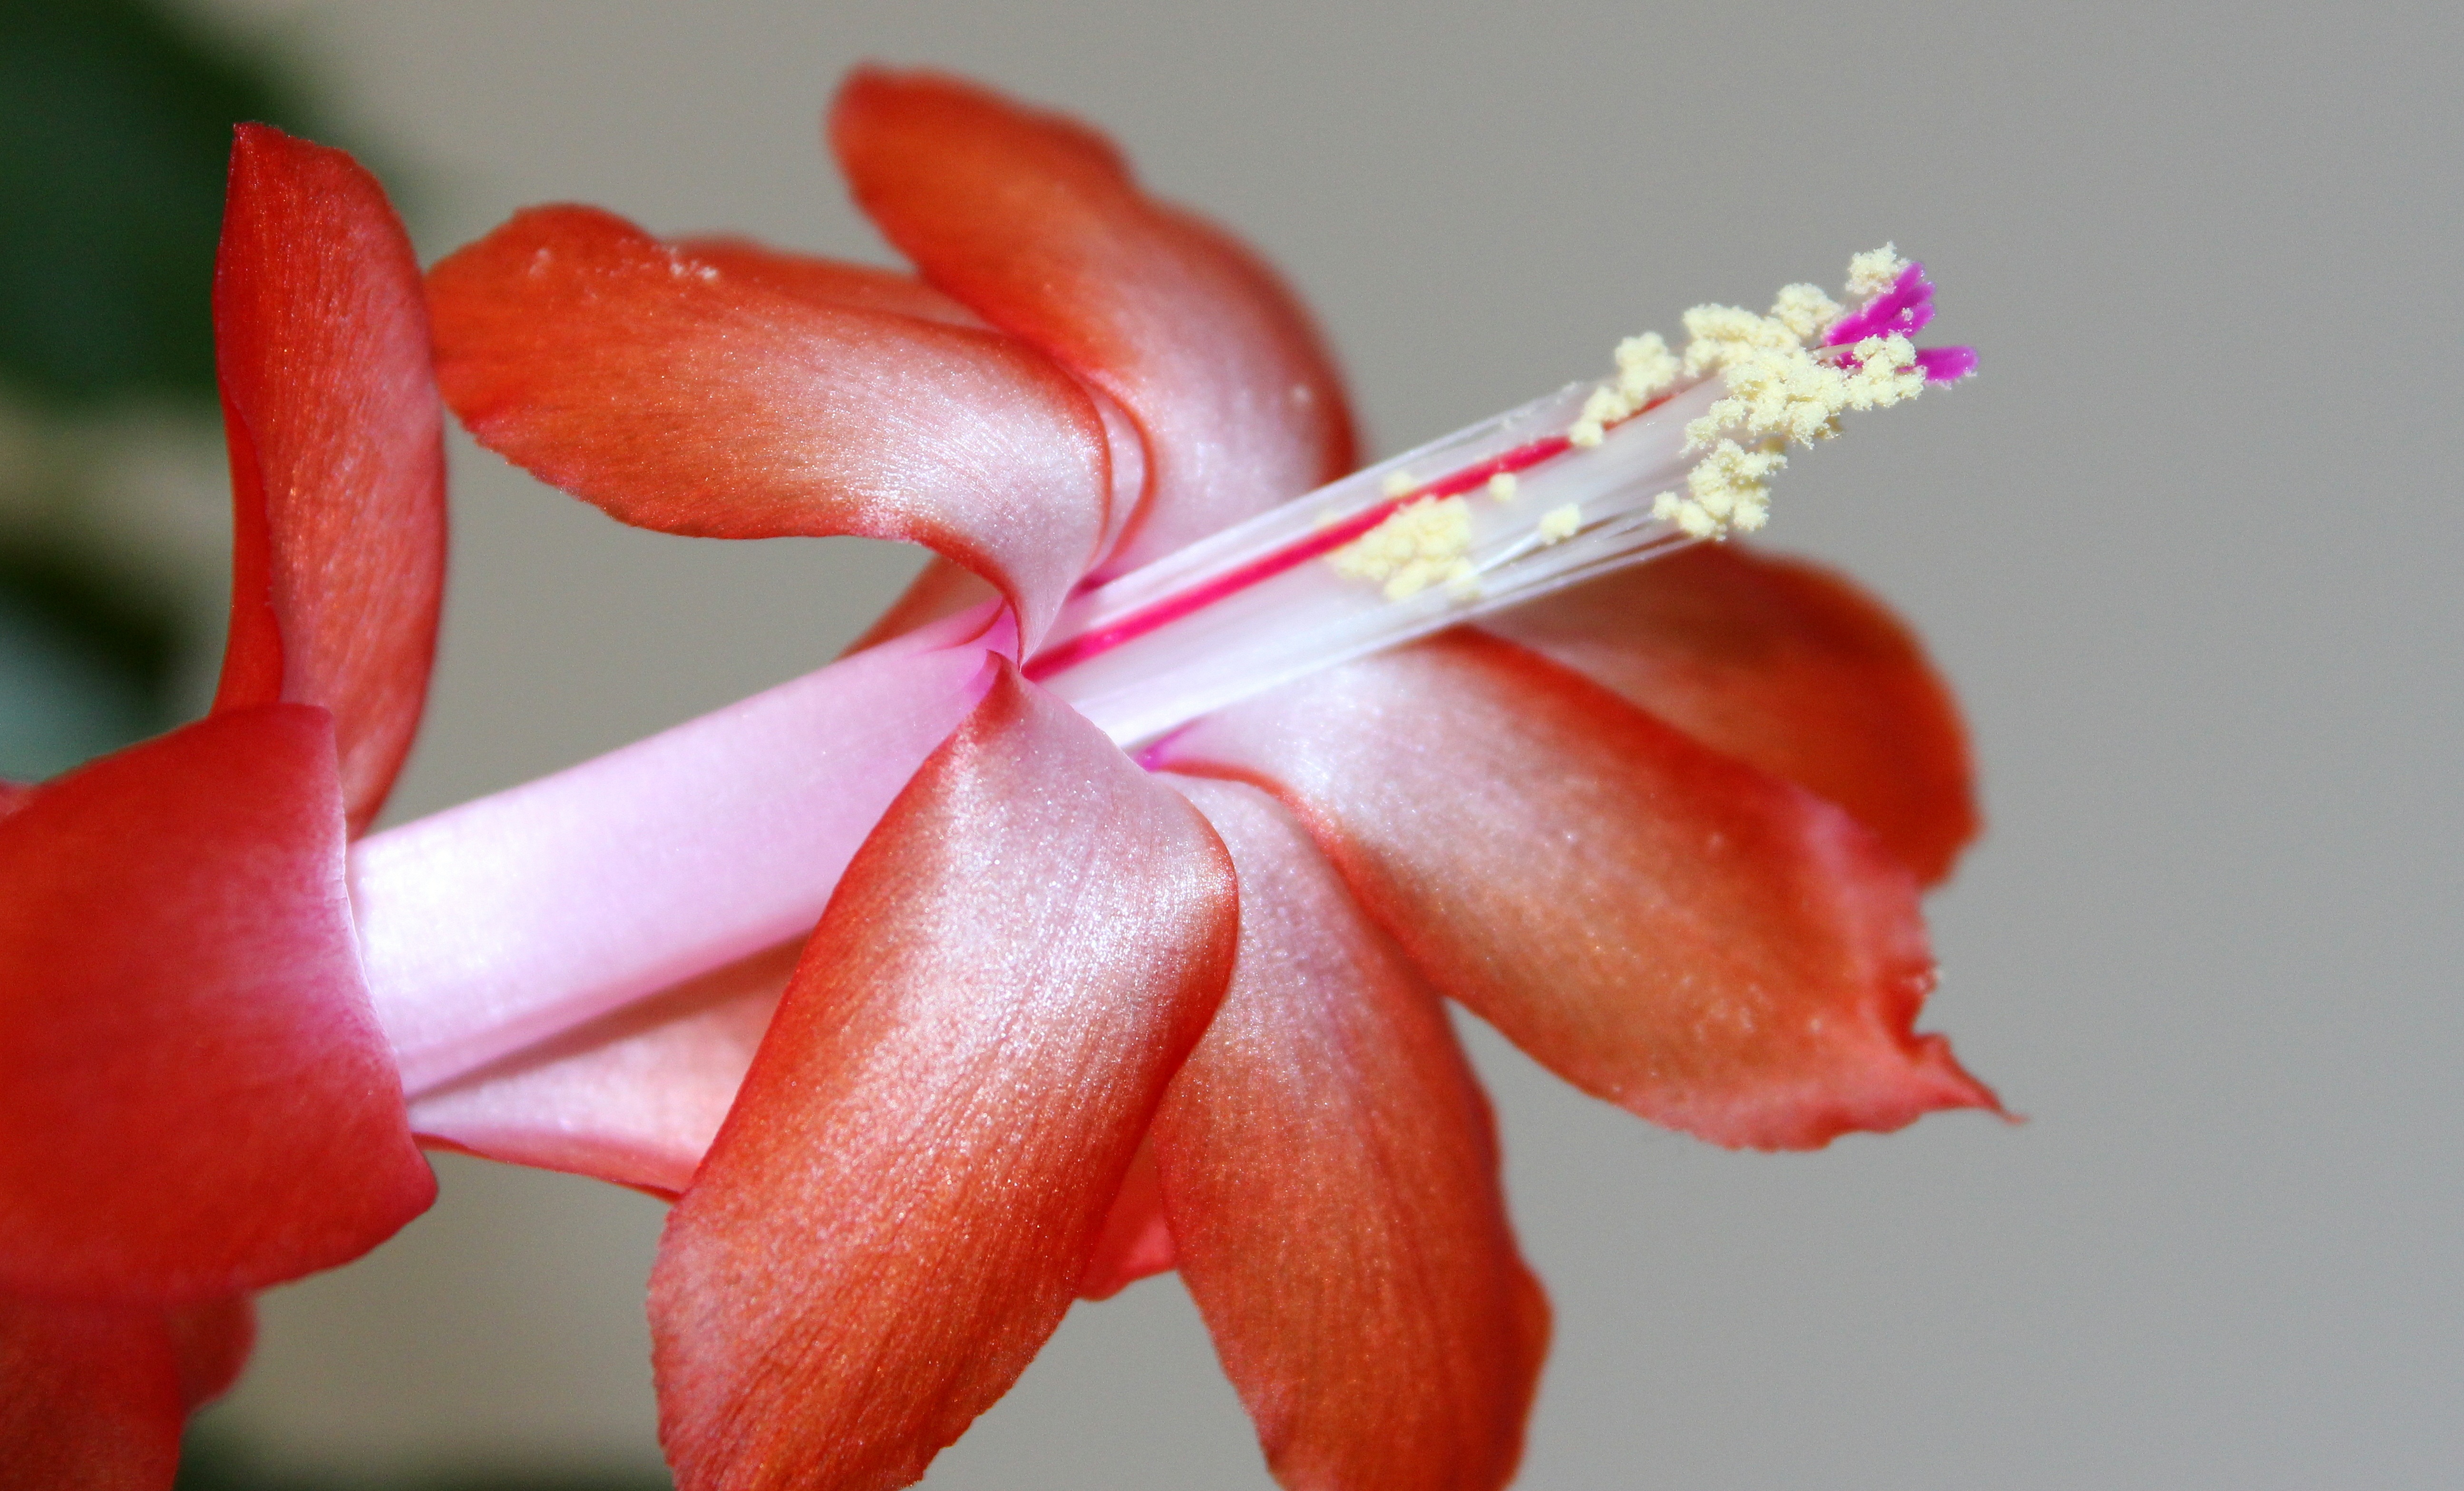
blossom, plant, flower, petal, bloom, pollen, red, pink, flora, houseplant, close up, macro photography, flowering plant, flowering stems, weihnachtskaktus, easter cactus, plant stem, land plant